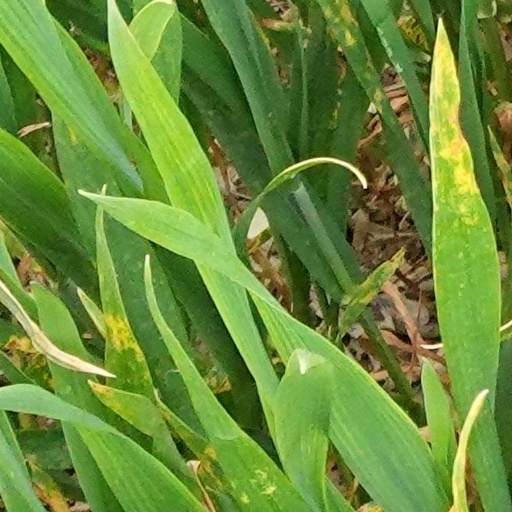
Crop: wheat